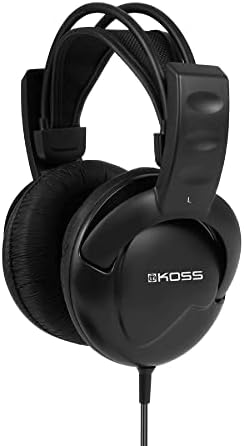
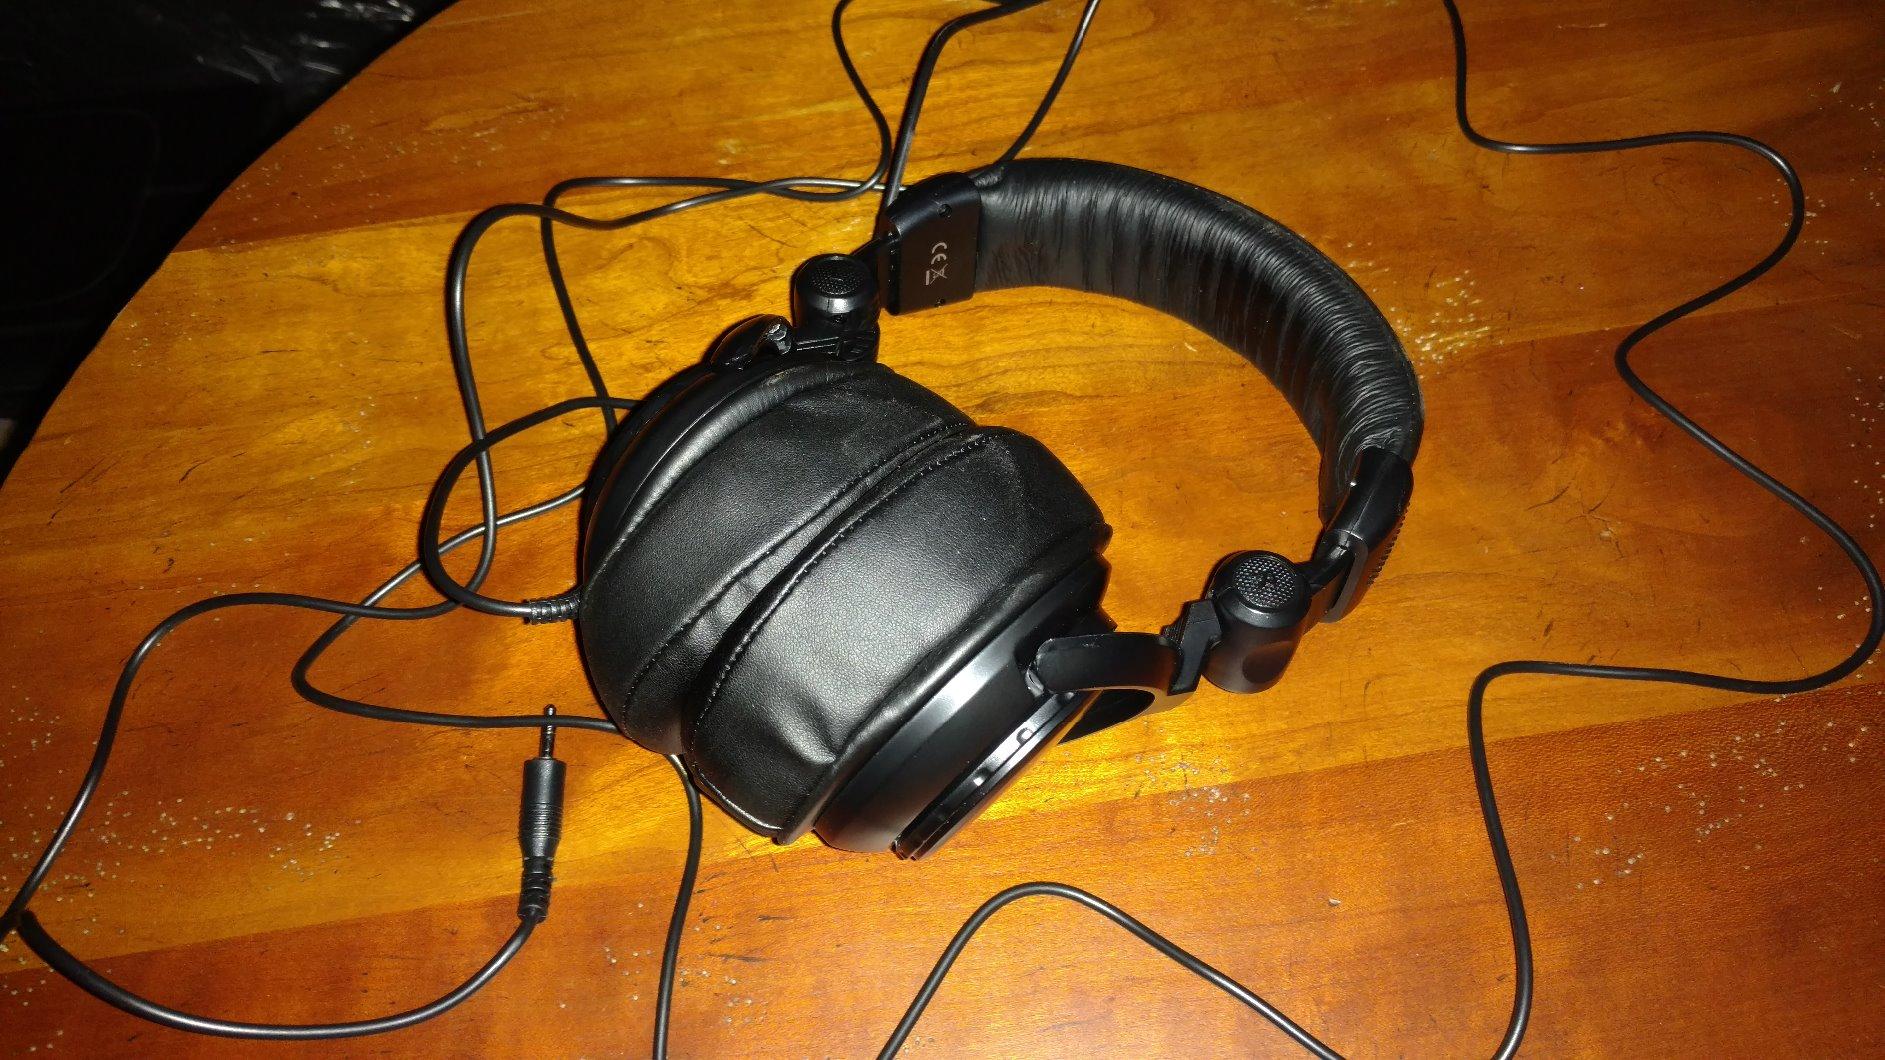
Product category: headphones
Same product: no